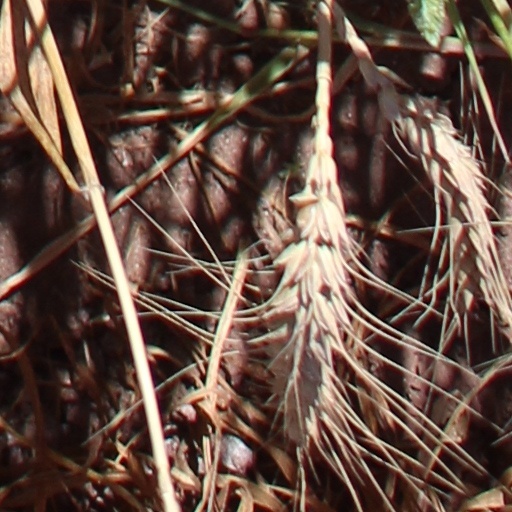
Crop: wheat